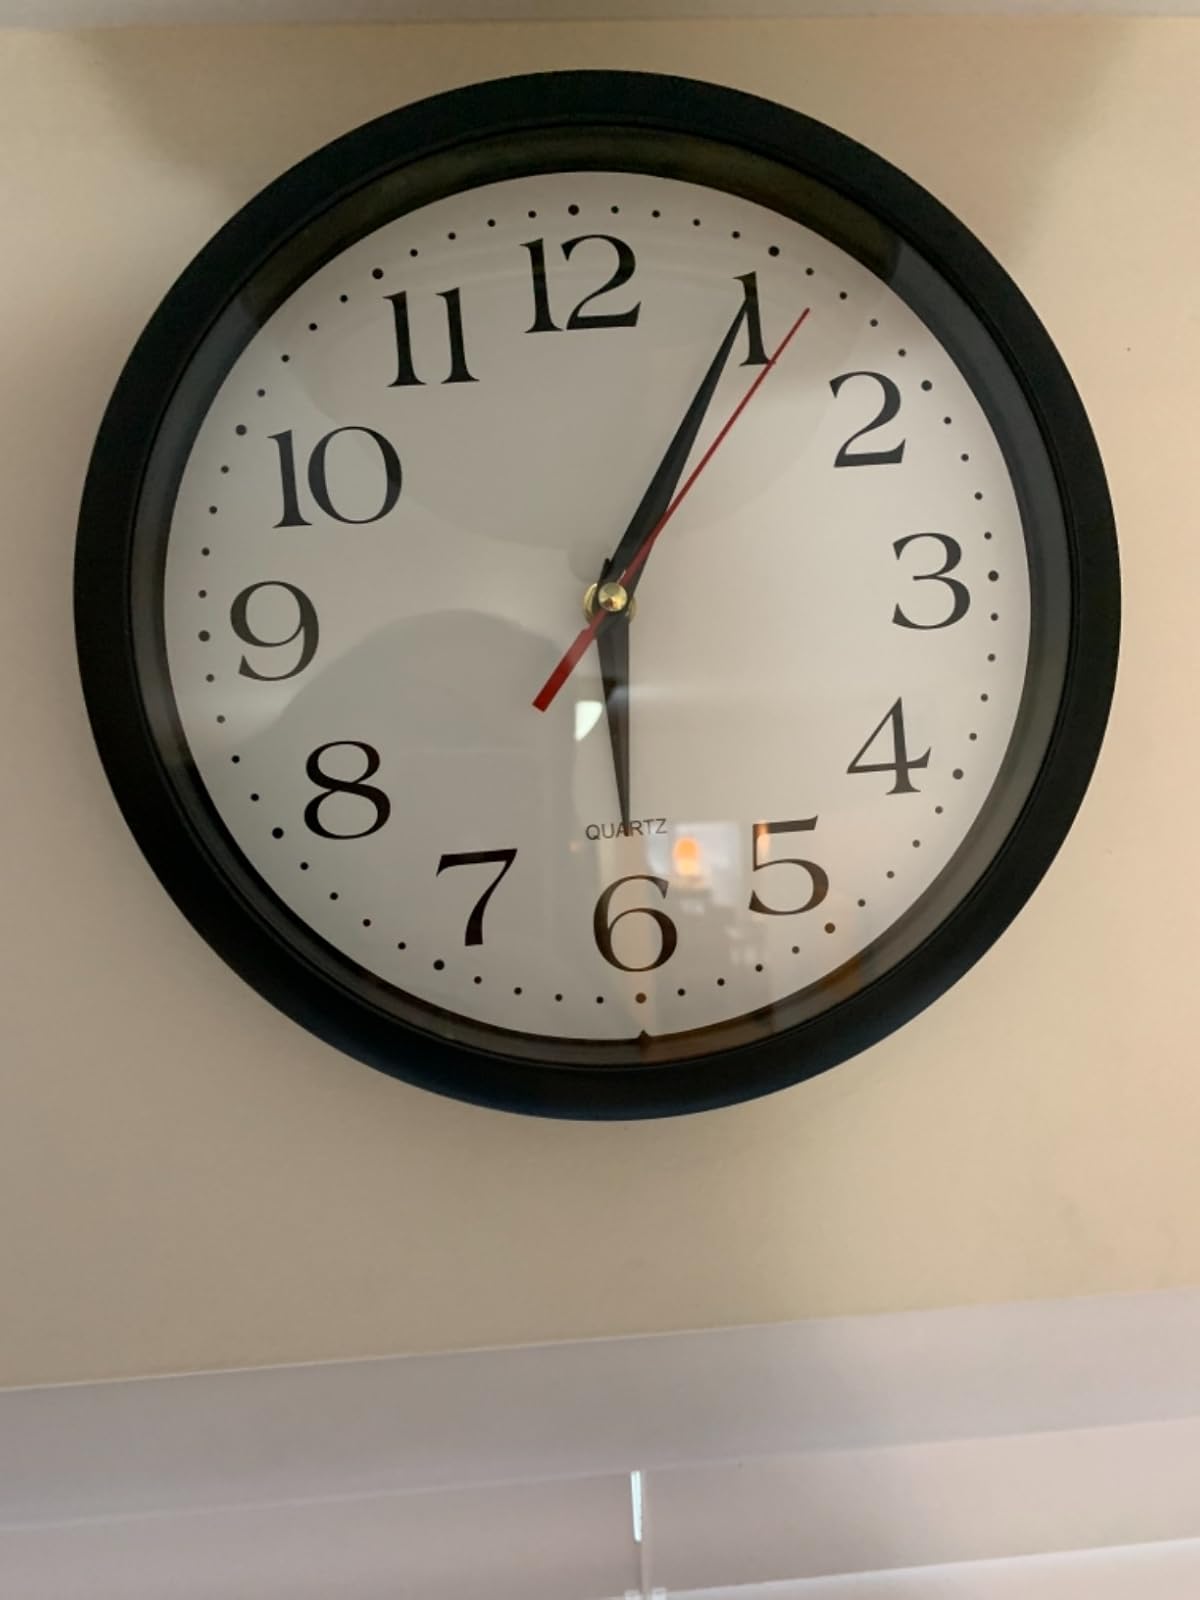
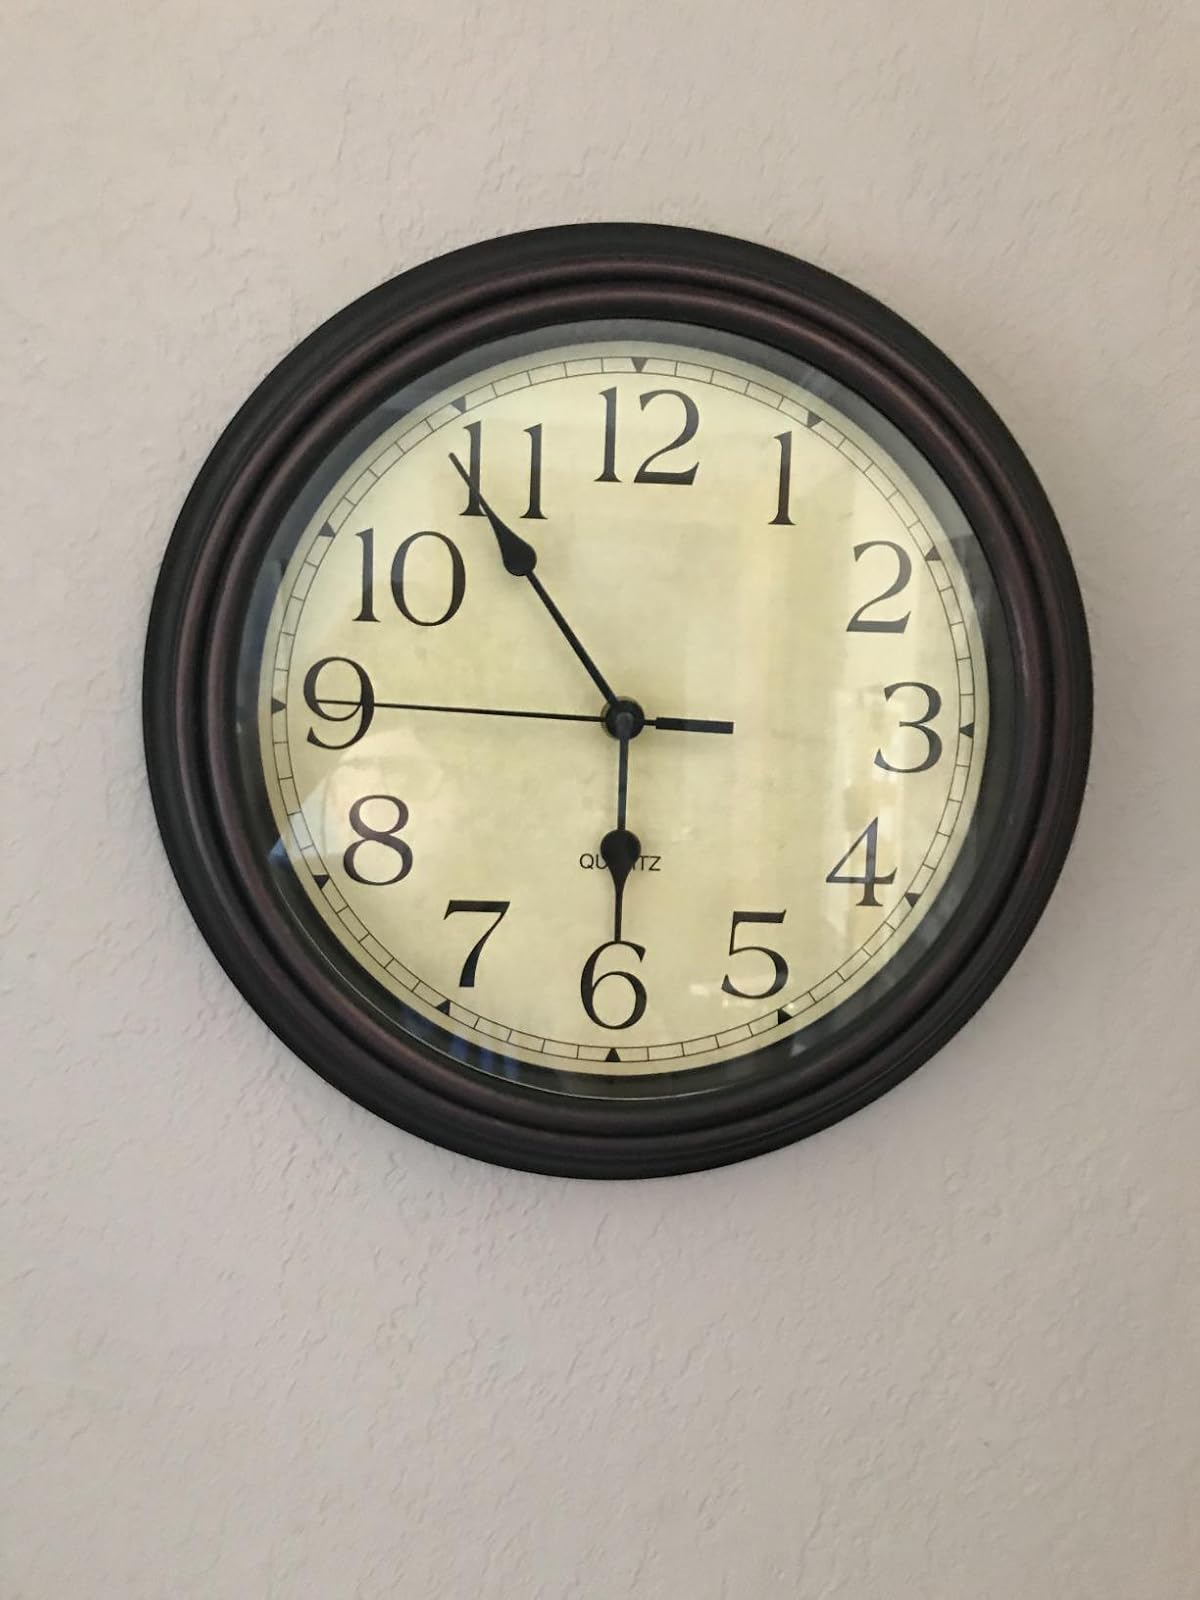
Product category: clock
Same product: no